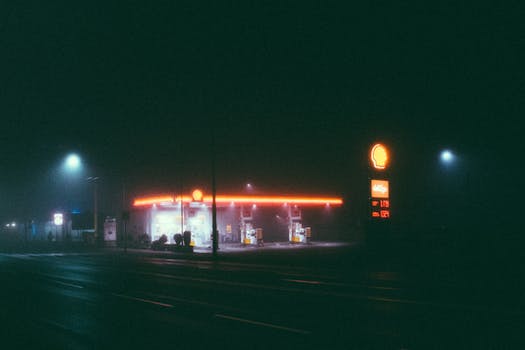
Label: No Watermark